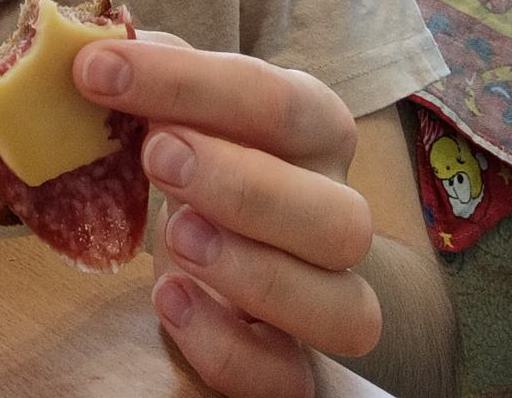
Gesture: no_gesture